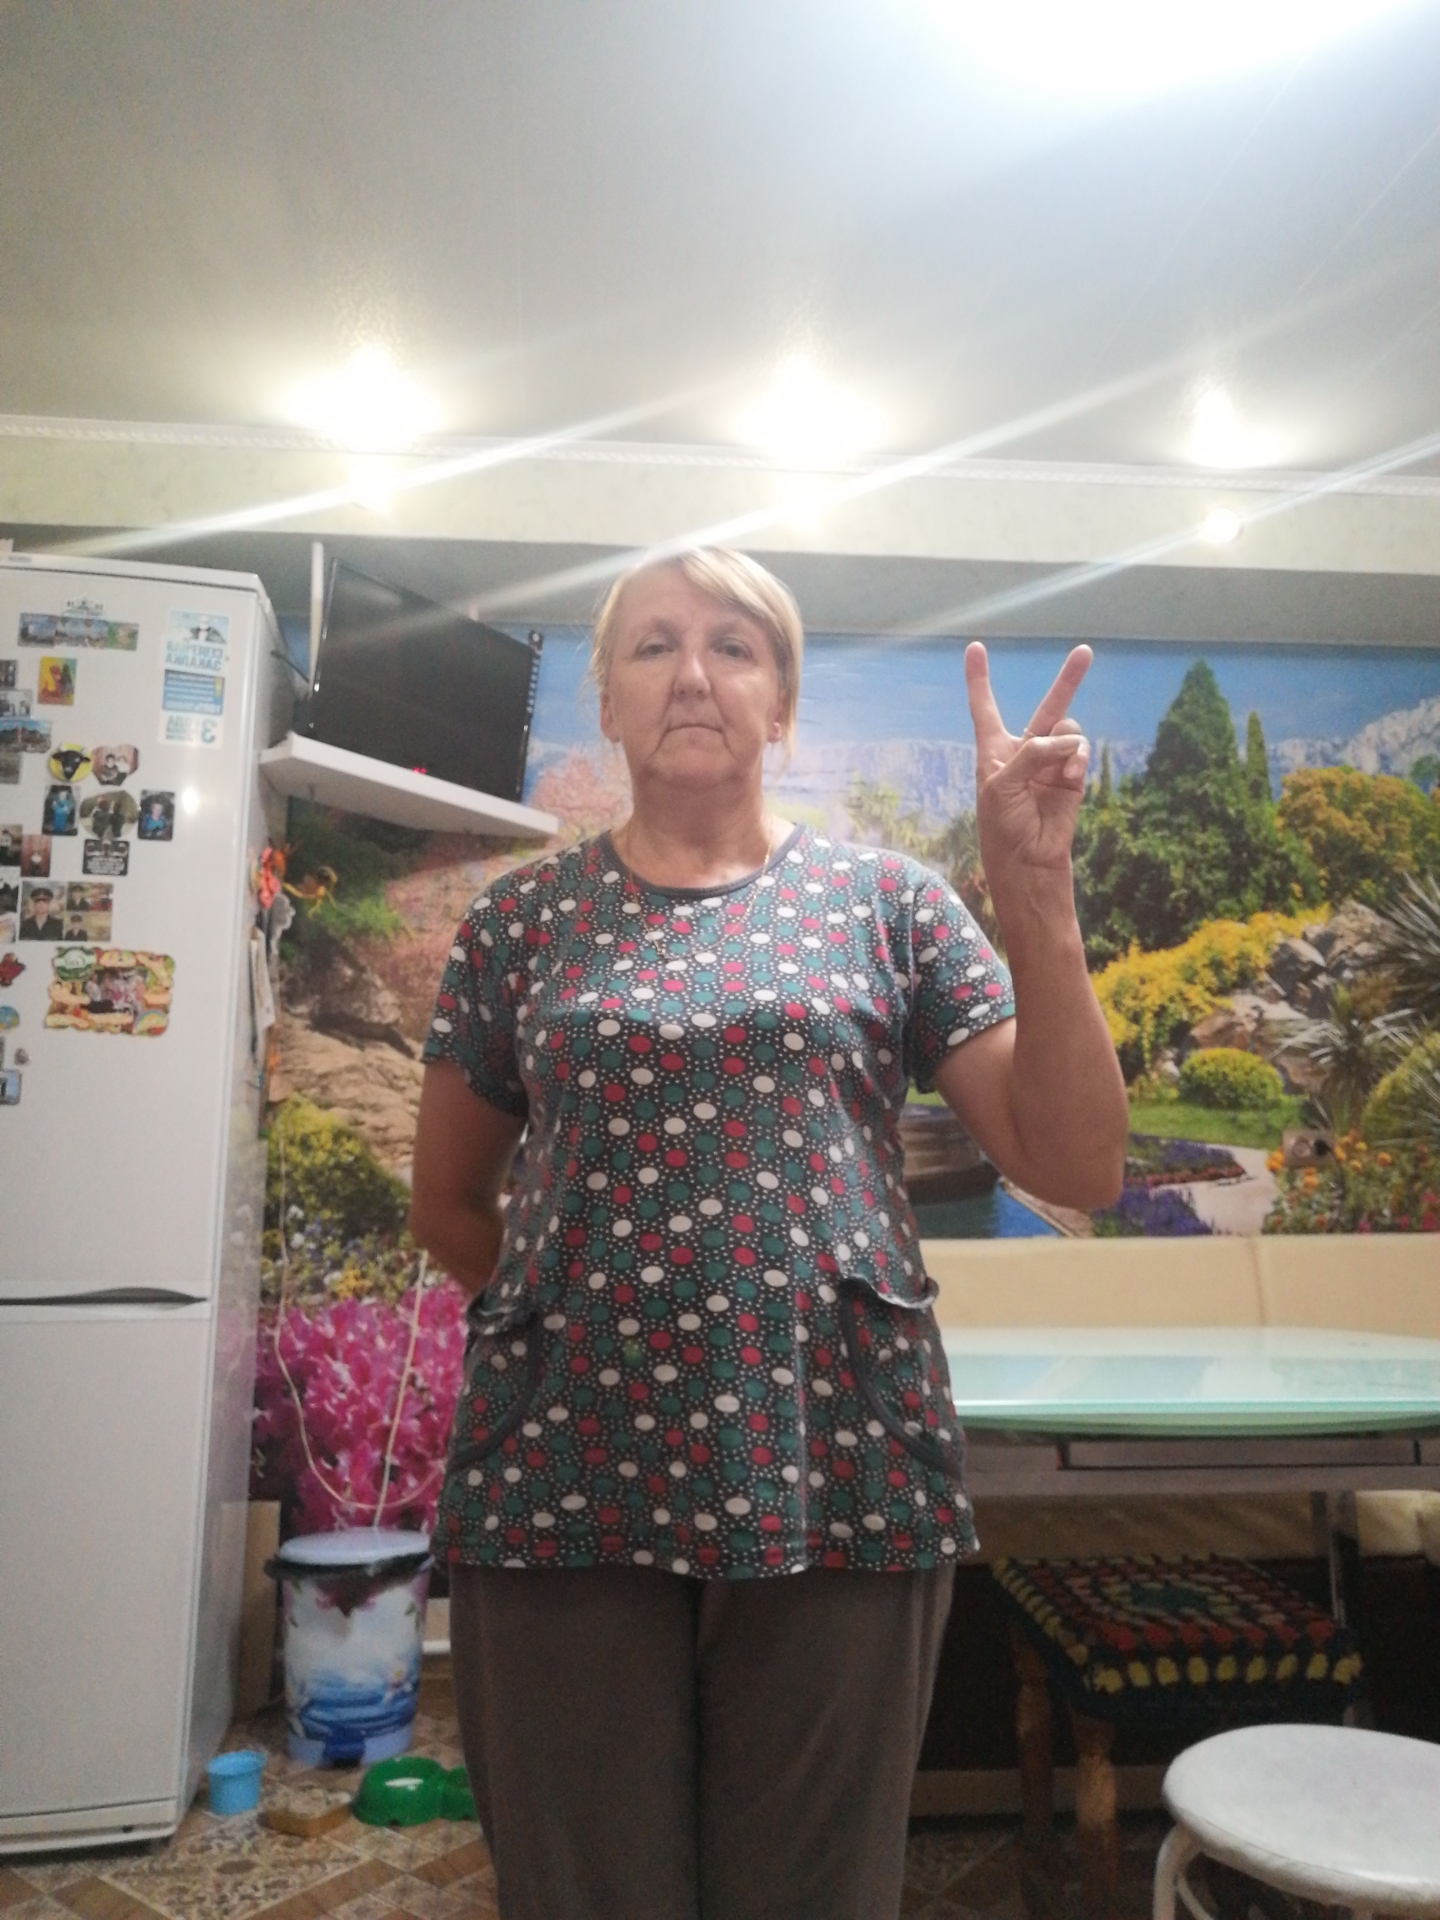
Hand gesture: peace